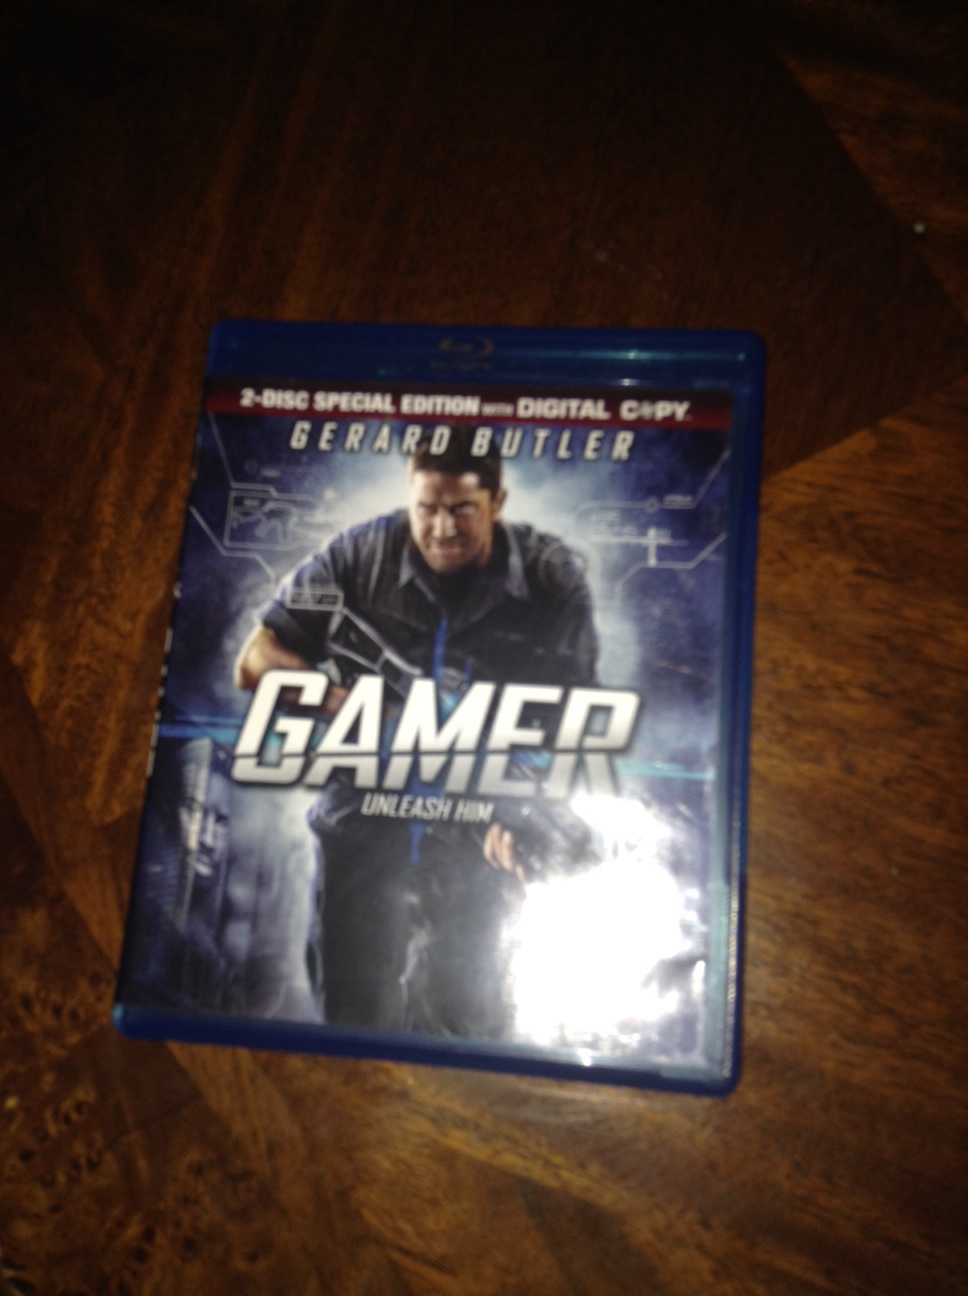Question: What movie is this?
Answer: gamer